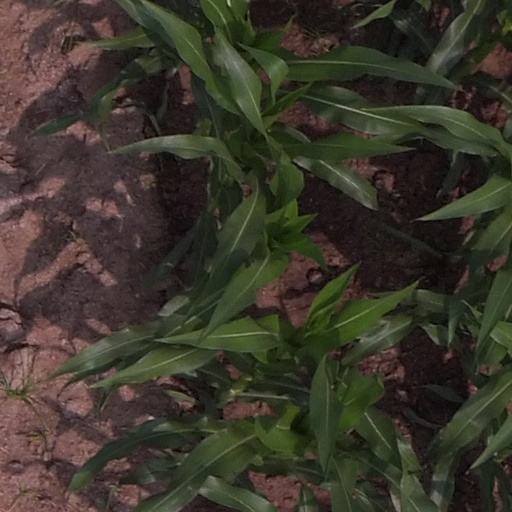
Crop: maize; corn